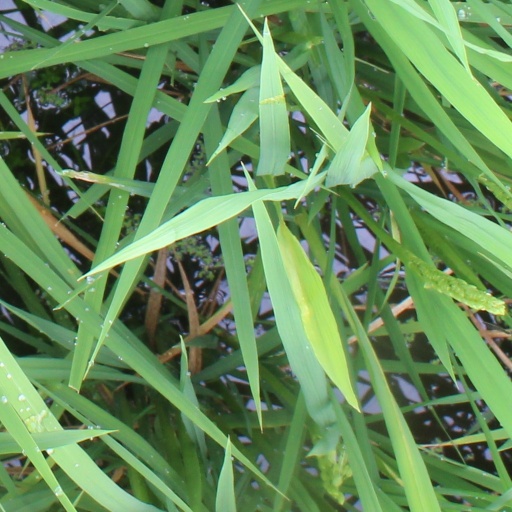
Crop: rice